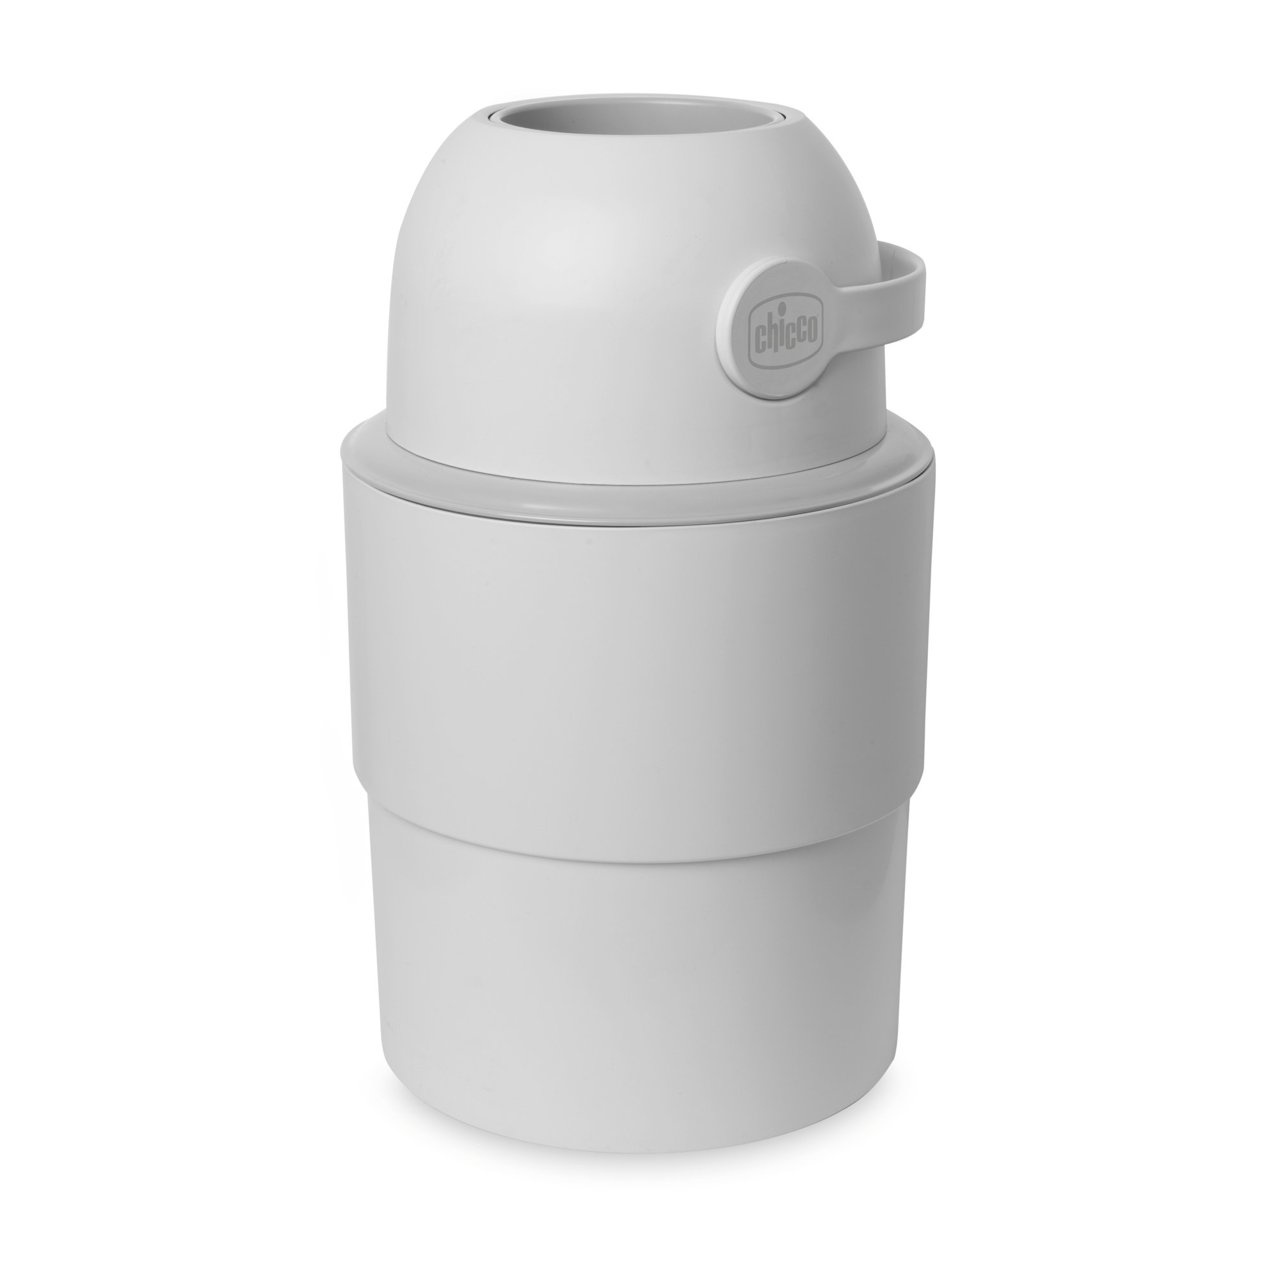
Chicco Contentor de Fraldas
O Contentor de Fraldas da Chicco é a melhor solução para evitar a libertação de odores desagradáveis, graças ao dispositivo patenteado e às vedações inovadoras utilizadas! Pode ser utilizado com sacos de plástico normais, evitando custos extra, ou com sacos de plástico Chicco Odour OFF e pode conter até 35 fraldas. O mecanismo telescópico permite que seja reduzido em tamanho durante o transporte e armazenamento. O uso de 50% de plástico reciclado melhora os seus impactos ambientais em comparação com o modelo anterior, não telescópico. A sua forma compacta e linhas sinuosas tornam-no elegante e adequado para qualquer tipo de ambiente doméstico. Muito prático e fácil de usar com apenas uma mão e fácil de limpar!
Brand: Chicco
Category: Baby & Toddler > Diapering > Diaper Pails > Diaper Disposal Systems